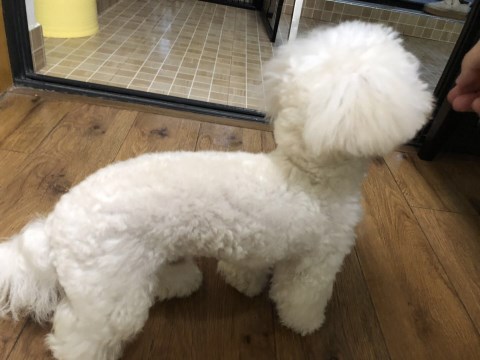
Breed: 3083-n000117-Bichon_Frise